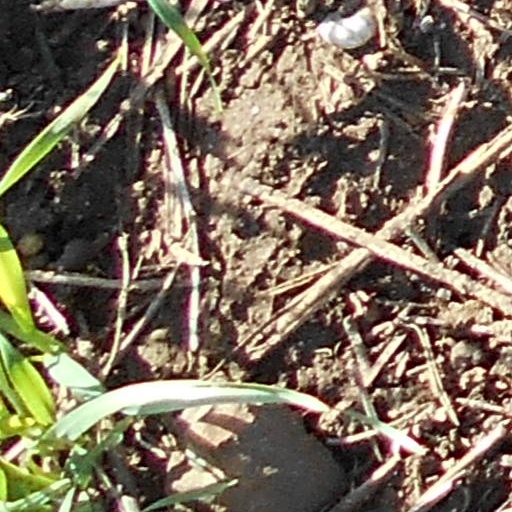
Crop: wheat